Hugh Despenser (justiciar)

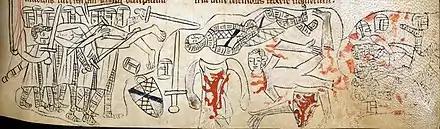
The fully clothed and armed dead body of Hugh le Despenser at the Battle of Evesham (with his arms on his surcoat and on his discarded shield), above the naked and dismembered body of Simon de Montfort. Near-contemporary drawing, British Library Cotton MS Nero D ii, f. 177

Hugh le Despenser, 1st Baron le Despenser (1223 – 4 August 1265) was an important ally of Simon de Montfort during the reign of Henry III. He served briefly as "Justiciar" of England in 1260 and as Constable of the Tower of London.